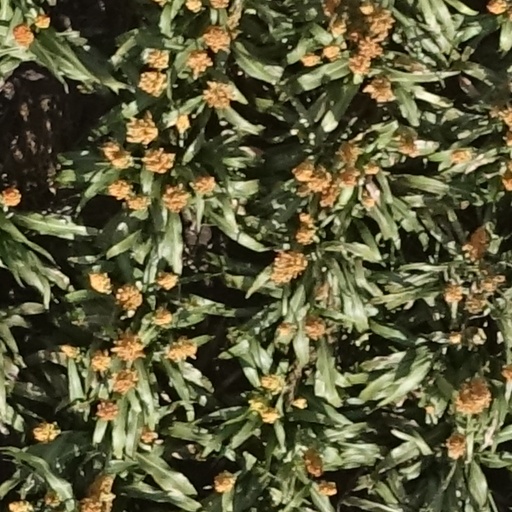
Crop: sorghum